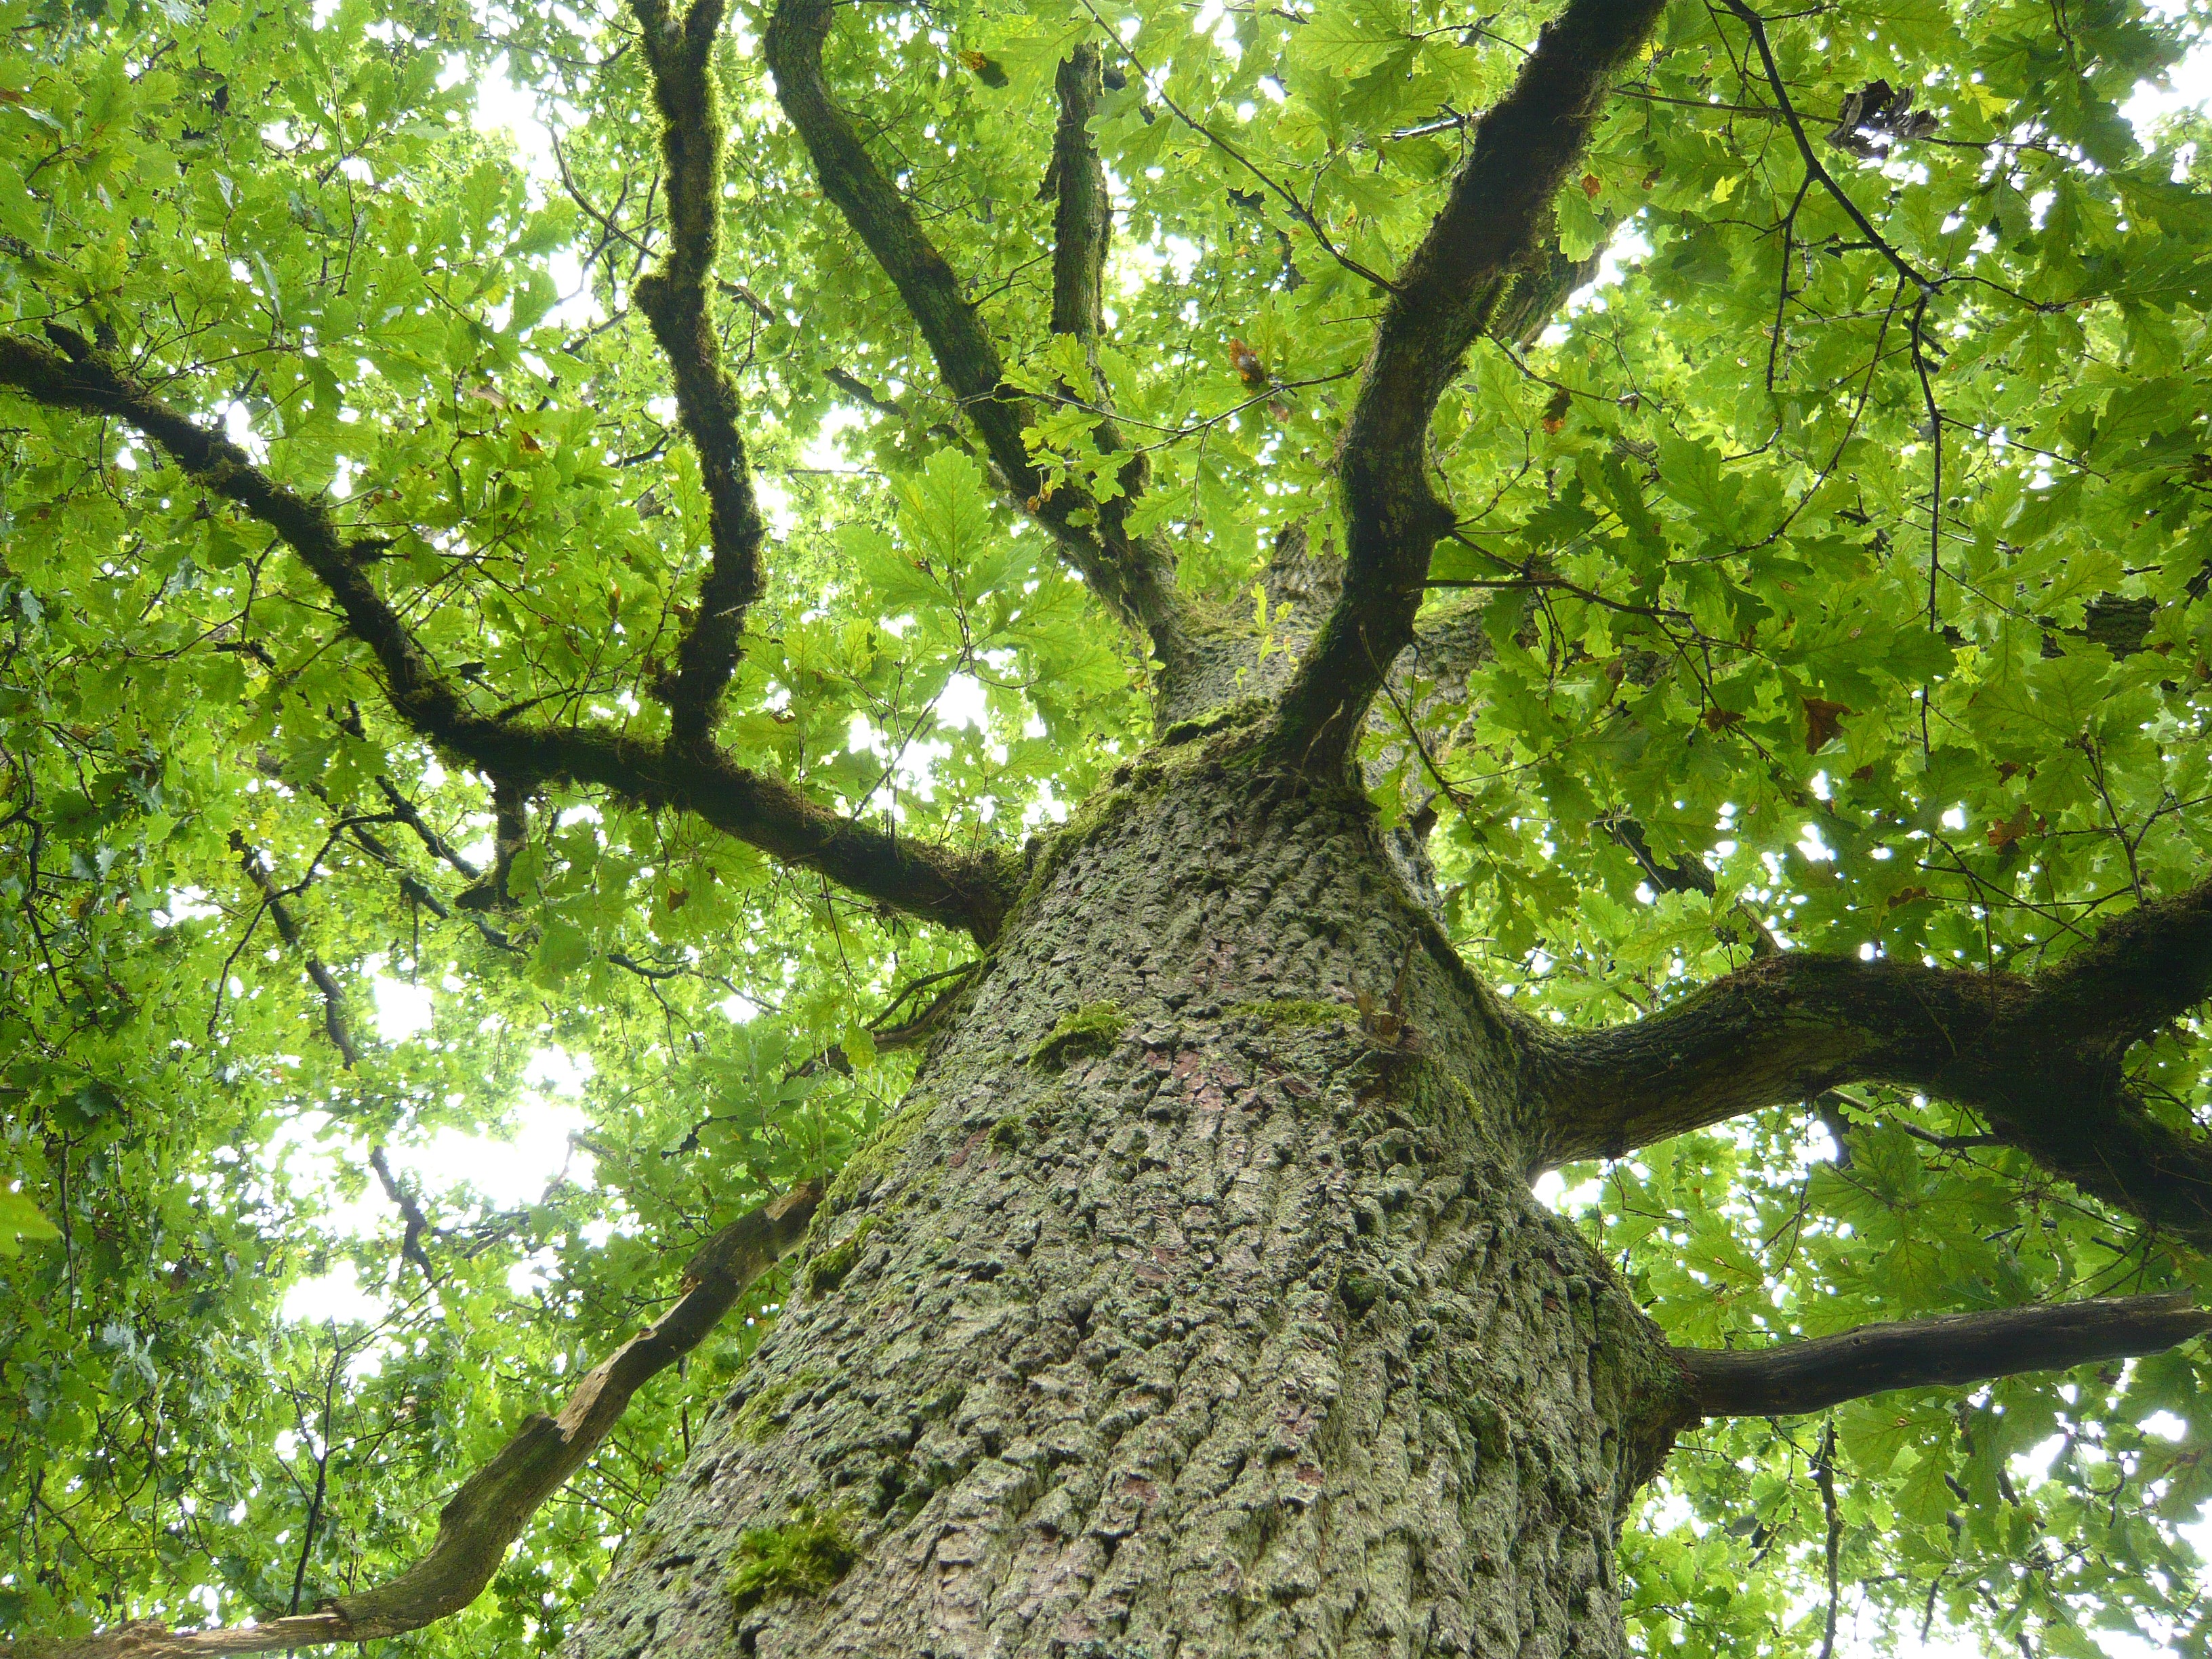
tree, forest, branch, plant, wood, sunlight, leaf, flower, trunk, bark, log, green, jungle, produce, tribe, aesthetic, leaves, rainforest, branches, deciduous, oak, up, grove, woodland, habitat, ecosystem, upward, flowering plant, maidenhair tree, old growth forest, woody plant, temperate broadleaf and mixed forest, land plant, plane tree family